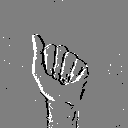
ASL letter: a